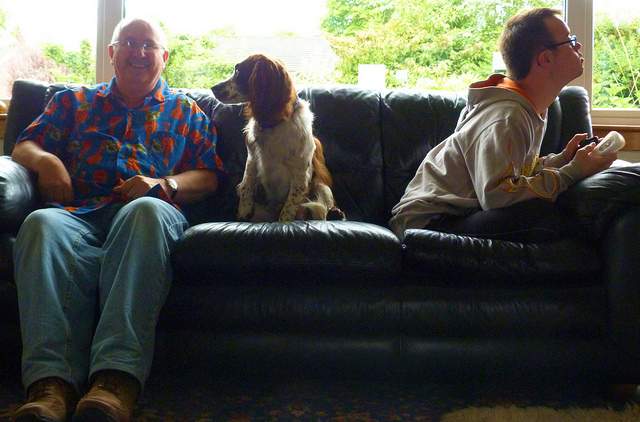
user: Given an image and a question. Answer the question in a short answer. Question: Is the canine domestic or wild? Short Answer:
assistant: domestic